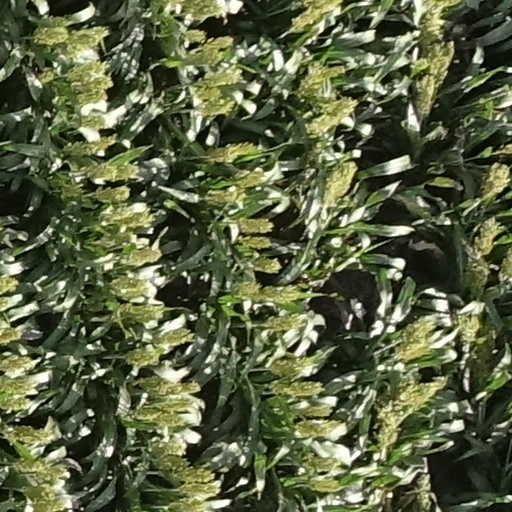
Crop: sorghum